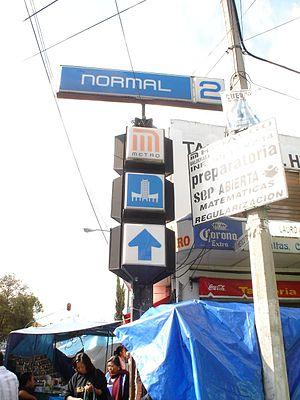
Le massacre de Corpus Christi - appelé « El Halconazo » du fait de la participation du groupe paramilitaire des « Halcones » - est le nom porté par les évènements du 10 juin 1971 à Mexico lors d'une manifestation étudiante en soutien aux étudiants de Monterrey. Cette manifestation fut violemment réprimée par les « Faucons », un groupe paramilitaire au service de l'Etat et formé par la CIA.
Normal est une station de la Ligne 2 du métro de Mexico. Il est situé au ouest de Mexico, dans la délégation Miguel Hidalgo.